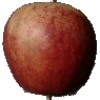
Label: Apple Red 3